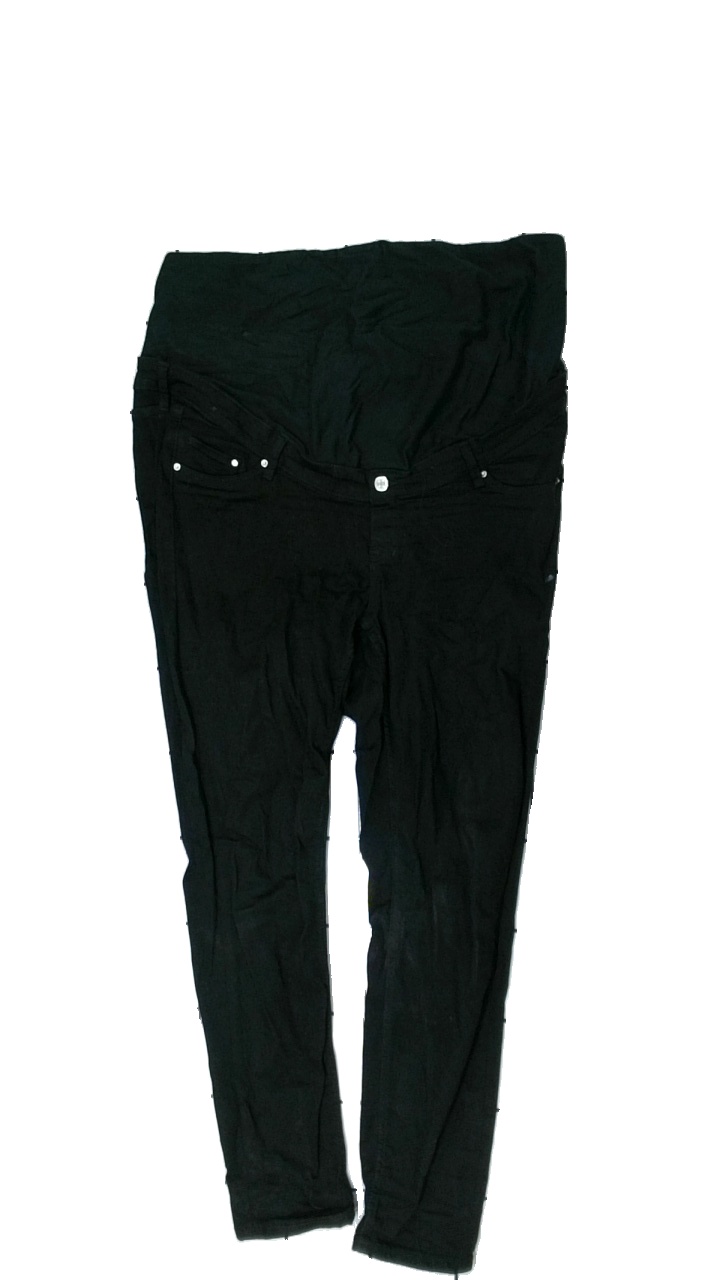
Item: Jeans (Ladies)
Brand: H&m
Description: svarta gravid jeans, lite noppriga och fläckar över hela benen
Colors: Black
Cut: Regular
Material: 100% cotton
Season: All
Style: Denim
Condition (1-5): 2
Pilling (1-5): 4
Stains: Major
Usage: Export
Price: <50